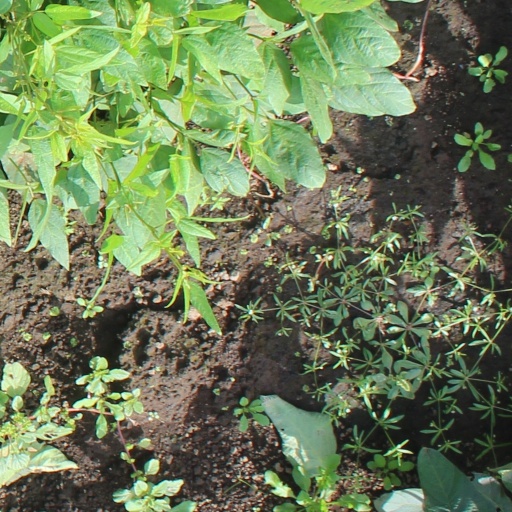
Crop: soybean